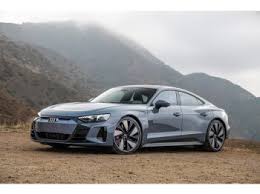
Label: noambulance